Bonifacio Global City

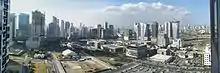
Bonifacio Global City in 2012

The CA took notice of the Supreme Court's decision on June 15, 2016, which found Makati guilty of "willful and deliberate forum shopping".